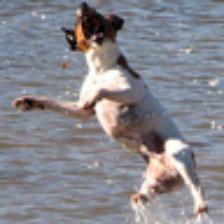
Label: NonHuman